Amelia Greenwald

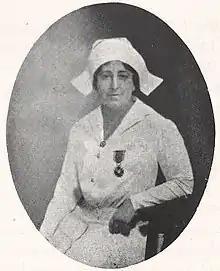
Amelia Greenwald wearing her Cross of Merit in about 1926

Amelia Greenwald (March 1, 1881 – January 1, 1966) was an American public health nurse. She worked in France and Germany during and after World War I, and founded the Jewish Nurses' Training School in Warsaw in 1923.